Central Park

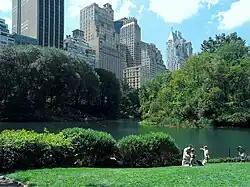
Skyscrapers at the southern border of Central Park

The New York City Subway's IND Eighth Avenue Line runs along the western edge of the park. Most of the Eighth Avenue Line stations on Central Park West serve only the local , while the 59th Street–Columbus Circle station is additionally served by the express and the IRT Broadway–Seventh Avenue Line. The IRT Lenox Avenue Line has a station at Central Park North. From there the line curves southwest under the park and heads west under 104th Street. On the southeastern corner of the park, the BMT Broadway Line has a station at Fifth Avenue and 59th Street. The 63rd Street lines pass underneath without stopping, and the line contains a single ventilation shaft within the park, west of Fifth Avenue and 63rd Street.